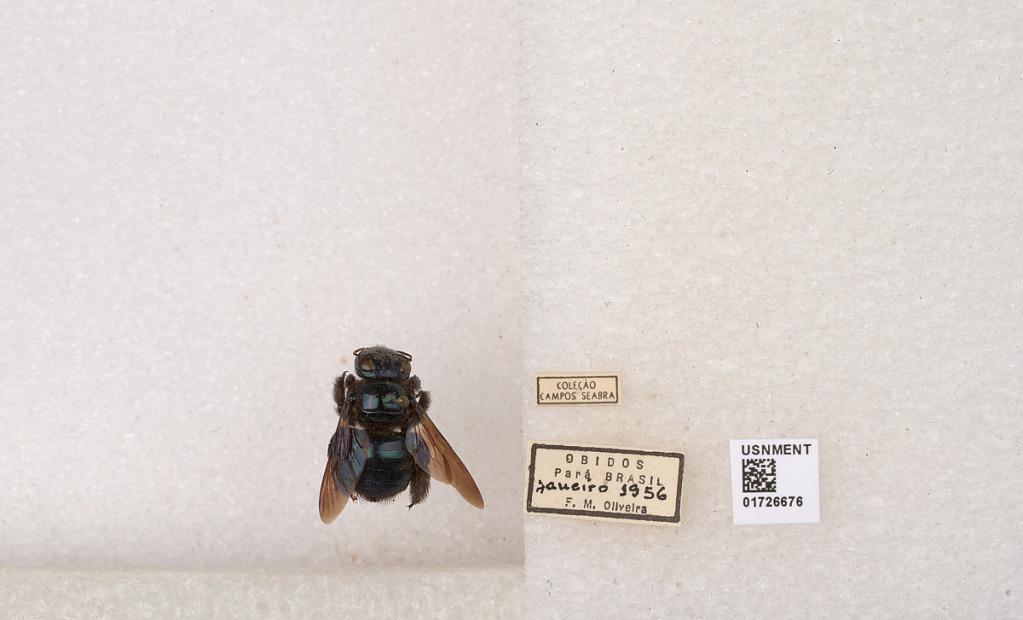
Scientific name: Xylocopa (Schonnherria) lucida Smith
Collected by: F. Oliveira
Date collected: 1956-1-1
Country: Brazil
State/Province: Para
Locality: Obidos